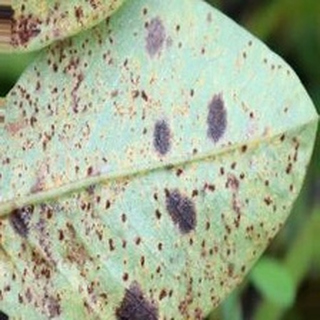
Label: groundnut_rust